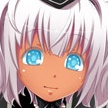
Portrait style: Anime Portrait